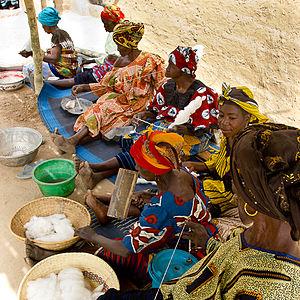
Fileuses de coton dans la région d'Oury This is an image of Cultural Fashion or Adornment from Burkina Faso
Oury est une commune rurale située dans le département d'Oury, dont elle est le chef-lieu, de la province des Balé au Burkina Faso.